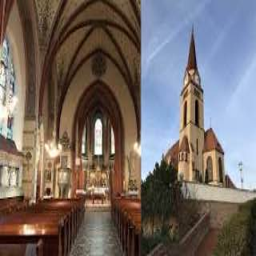
Kathedrale St. Florin